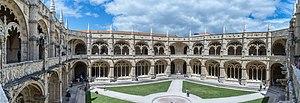
Lisbonne - Hiérominites - Cloitre - Panorama
Le Monastère des Hiéronymites est un monastère portugais de l'Ordre de Saint-Jérôme, témoignage monumental de la richesse des découvertes portugaises à travers le monde. Comme la tour de Belém, il est un exemple significatif du style manuélin.